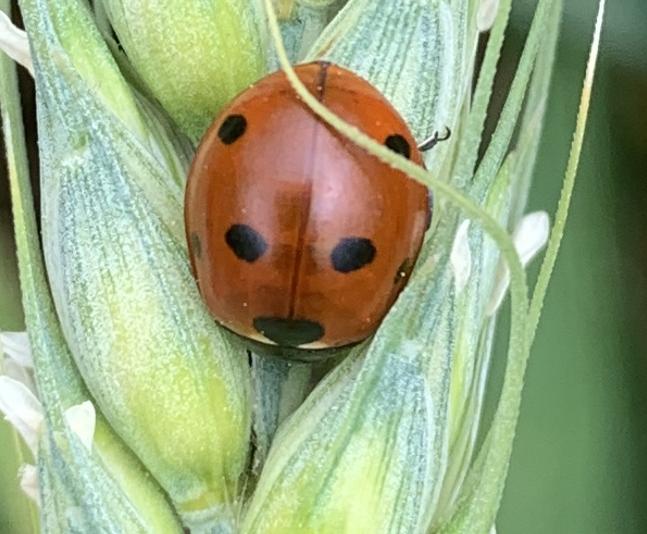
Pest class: predators